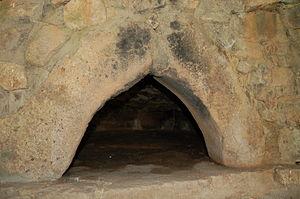
Four à pain de Mézilhac, Ardèche, France - intérieur
Mézilhac est une commune française, située dans le département de l'Ardèche en région Auvergne-Rhône-Alpes.